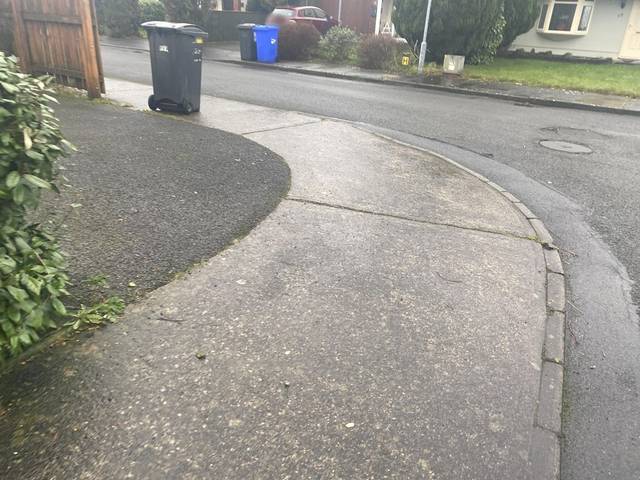
Region: Ireland
Coordinates: 53.52, -8.838